Return of the Moonwalker

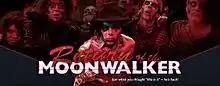
Return of the Moonwalker Promo Still.

Return of the Moonwalker is a 2011 feature-length comedy which parodies Michael Jackson with specific references to "Michael Jackson's Thriller" and other Michael Jackson music videos. It was directed by Mike Maria, who also co-wrote the screenplay with Mike Moreau.